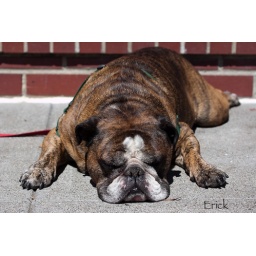
sleeping bulldog at Union street in San Francisco.